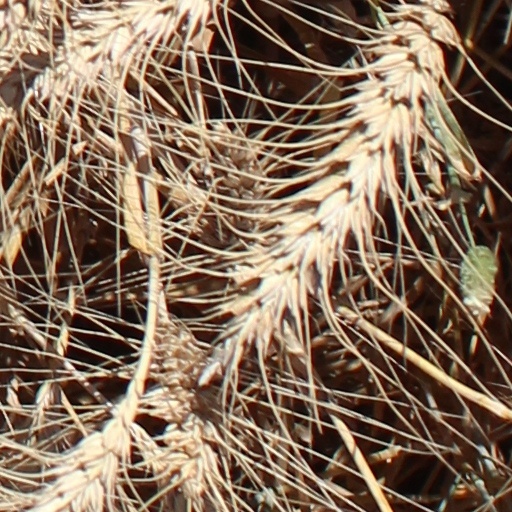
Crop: wheat